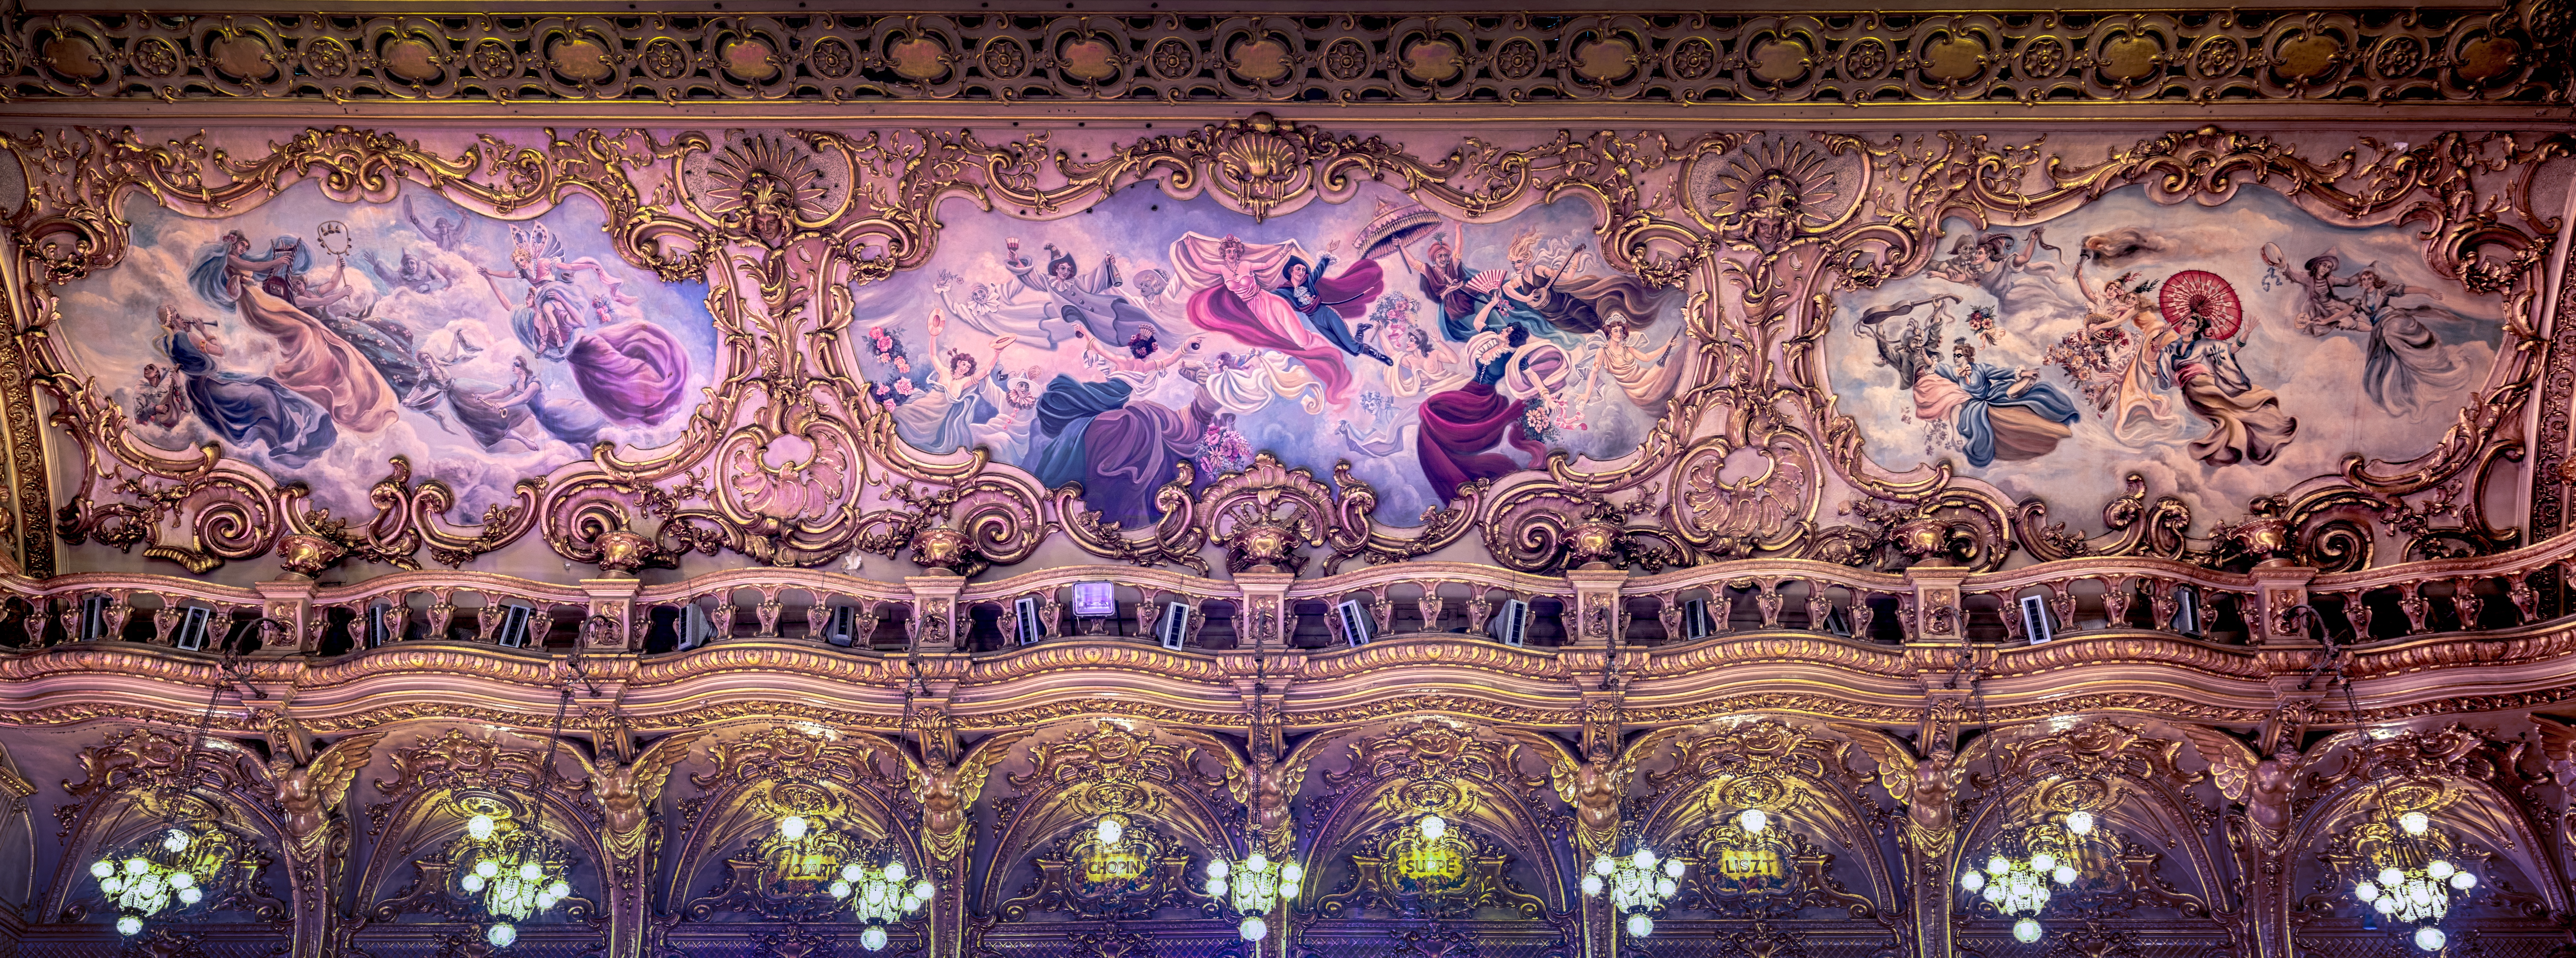
palace, art